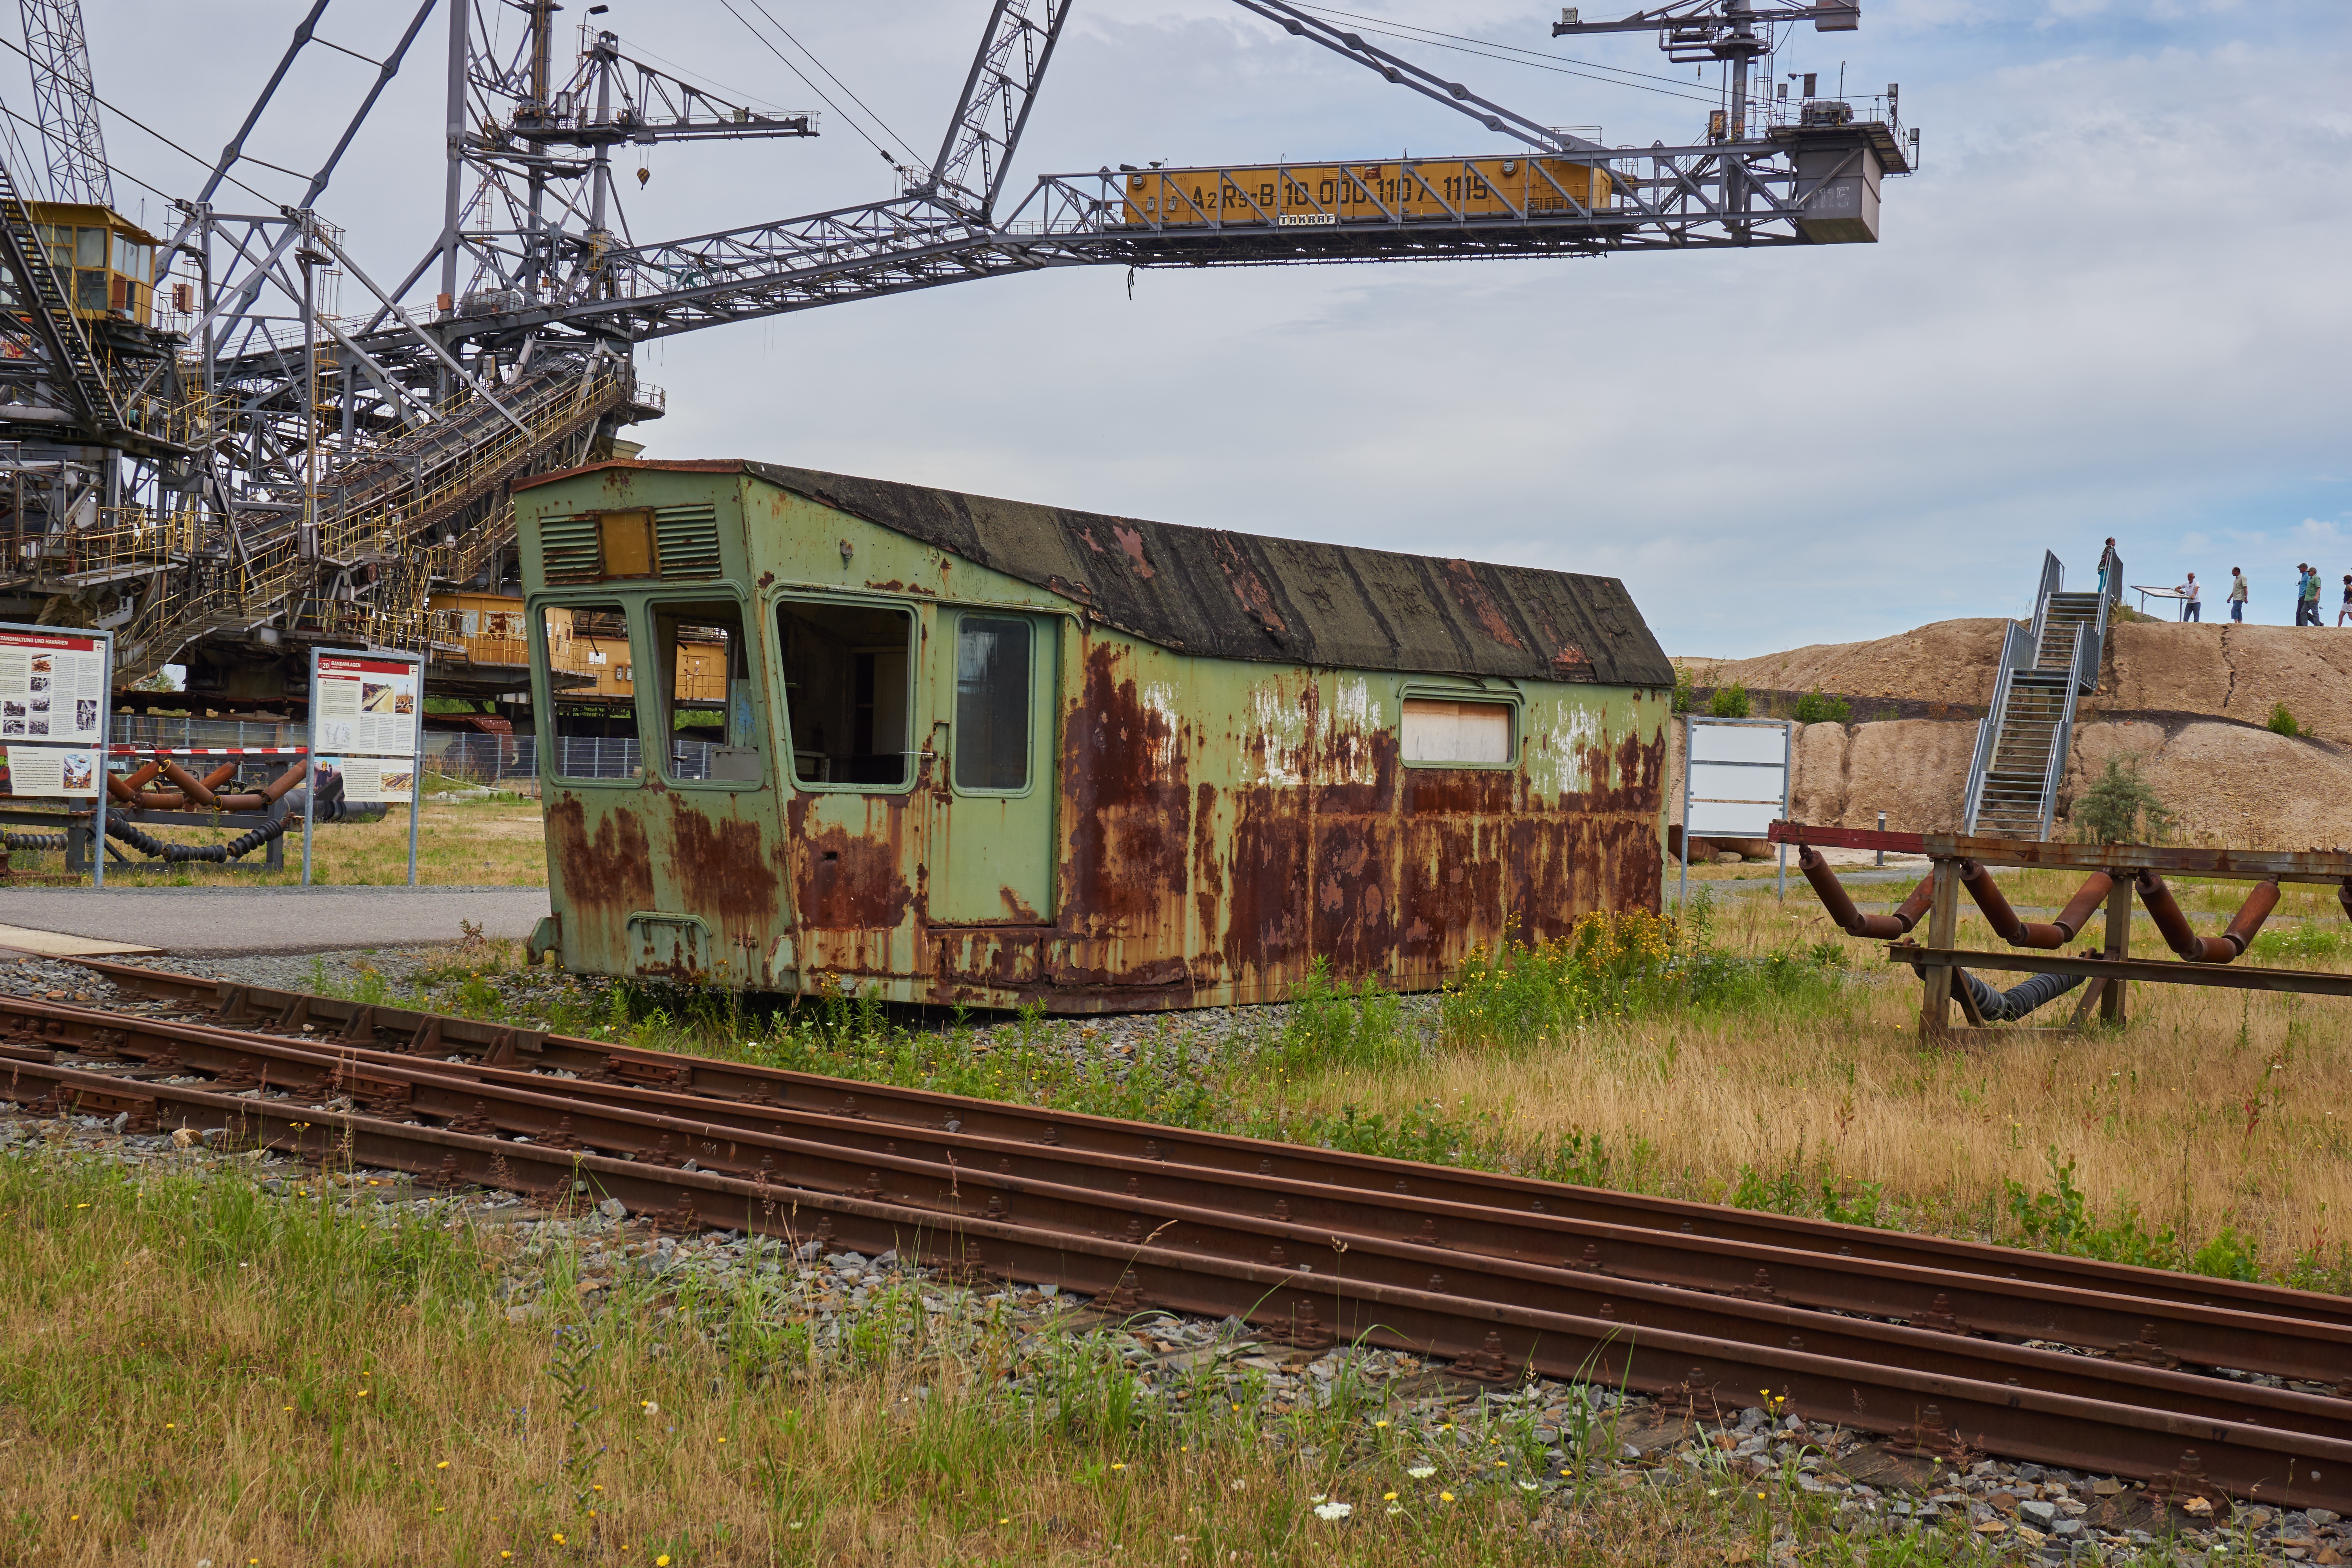
track, old, train, transport, vehicle, train station, factory, industry, decay, ruin, locomotive, rail transport, industrial plant, lost places, open pit mining, brown coal, land vehicle, rolling stock, railroad car, passenger car